Iranian rial

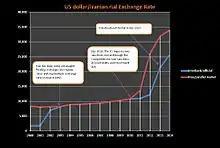
The Iranian rial remained relatively stable against the U.S. dollar until late 2011 when it lost two-thirds of its value within two years.

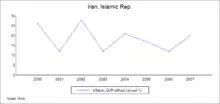
Between 2002 and 2006, the rate of inflation has been fluctuating around 14%.

In 1932, the rial was pegged to sterling at a rate of £1 = Rls 59.75. The exchange rate was £1 = Rls 80.25 in 1936, £1 = Rls 64.350 in 1939, £1 = Rls 68.8 in 1940, £1 = Rls 141 in 1941 and £1 = Rls 129 in 1942. In 1945, the rial was pegged to the U.S. dollar at USD 1 = Rls 32.25. The rate was US$1 = Rls 75.75 in 1957. Iran did not follow the dollar's currency devaluation in 1973, leading to a new peg of USD 1 = Rls 68.725. The dollar peg was dropped in 1975.